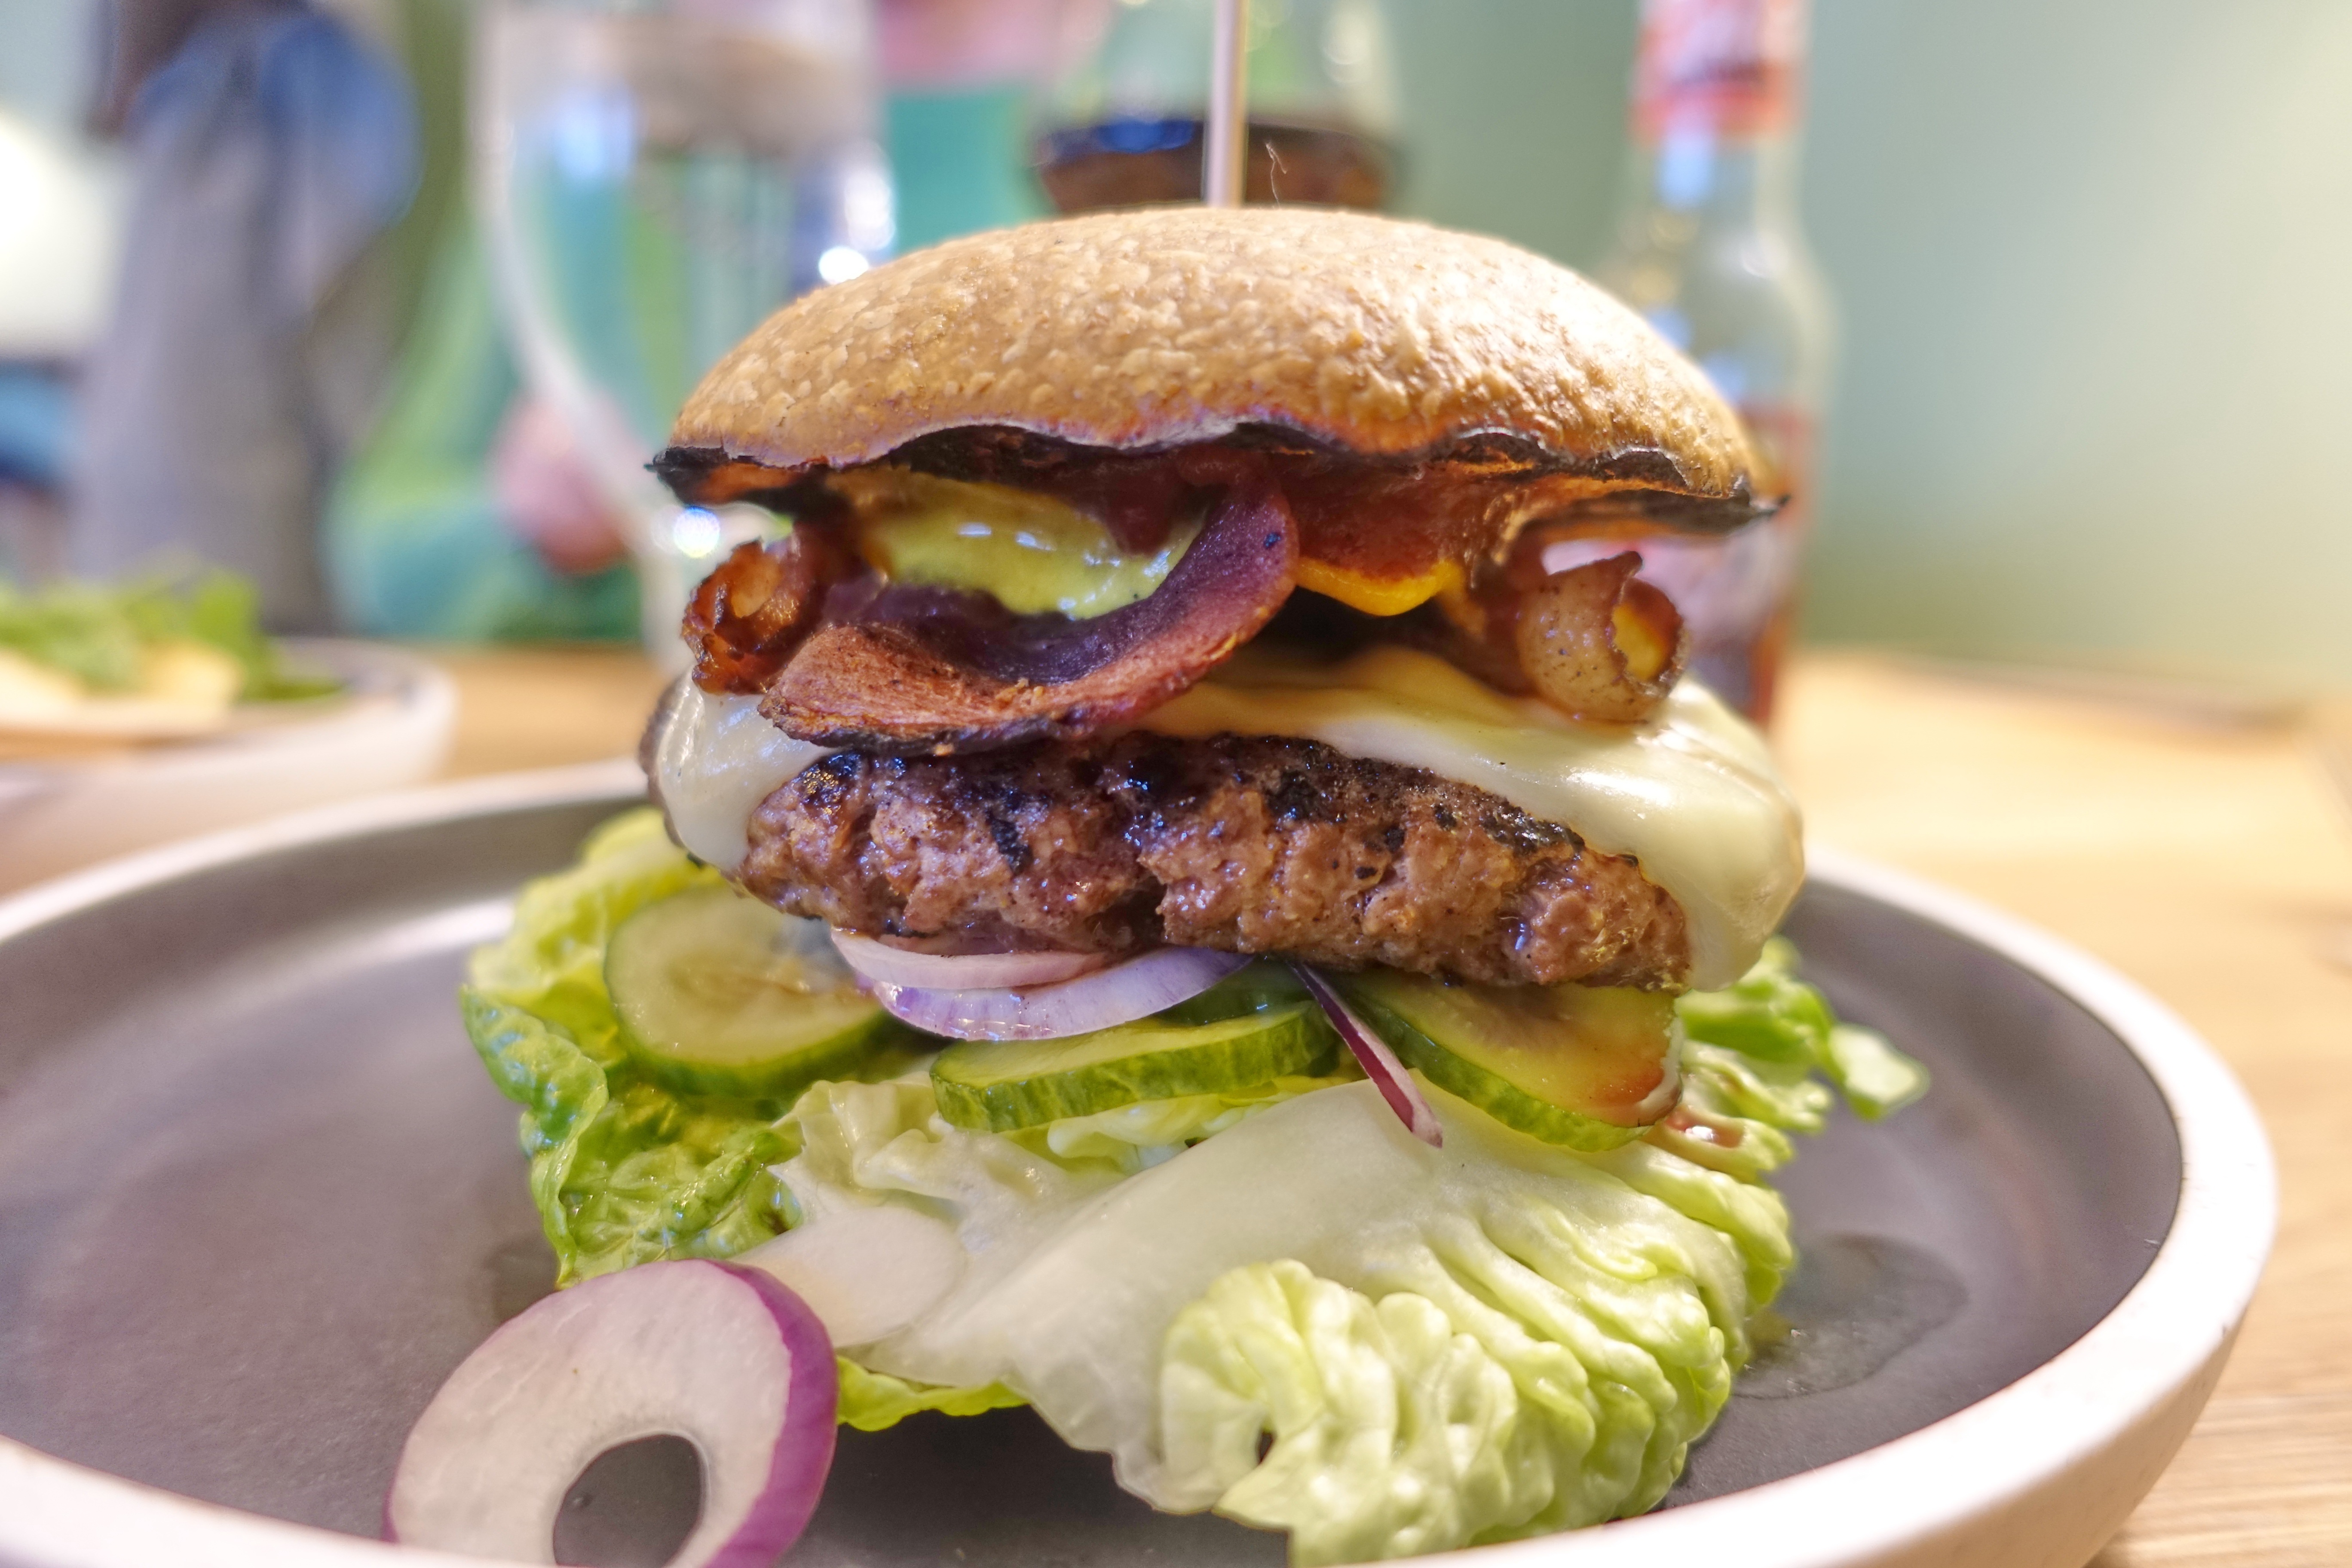
dish, meal, food, salad, cooking, produce, healthy, fast food, meat, lunch, beef, hamburger, burger, sandwich, cheese, tomato, cheeseburger, takeaway, dining, healthy food, refreshments, taste, sated, whopper, veggie burger, big mac